Gumyōji Station (Yokohama Municipal Subway)

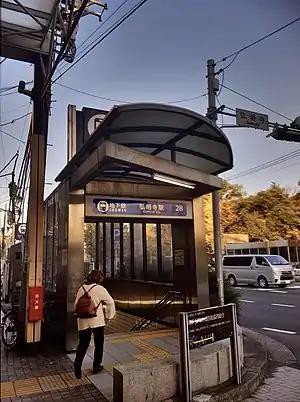
Entrance 2B in November 2020

is an underground metro station located in Minami-ku, Yokohama, Kanagawa, Japan operated by the Yokohama Municipal Subway’s Blue Line (Line 1). Note that Gumyōji Station of the Keikyū Main Line is located about 500 m away, on the other side of the .